Parkway, New Zealand

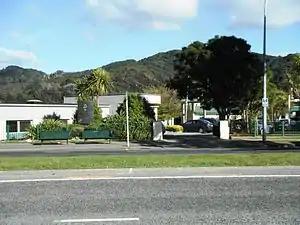

Parkway is a suburb of Wainuiomata, part of Lower Hutt city situated in the lower North Island of New Zealand.